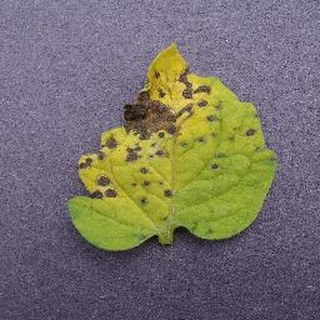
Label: tomato_septoria_leaf_spot